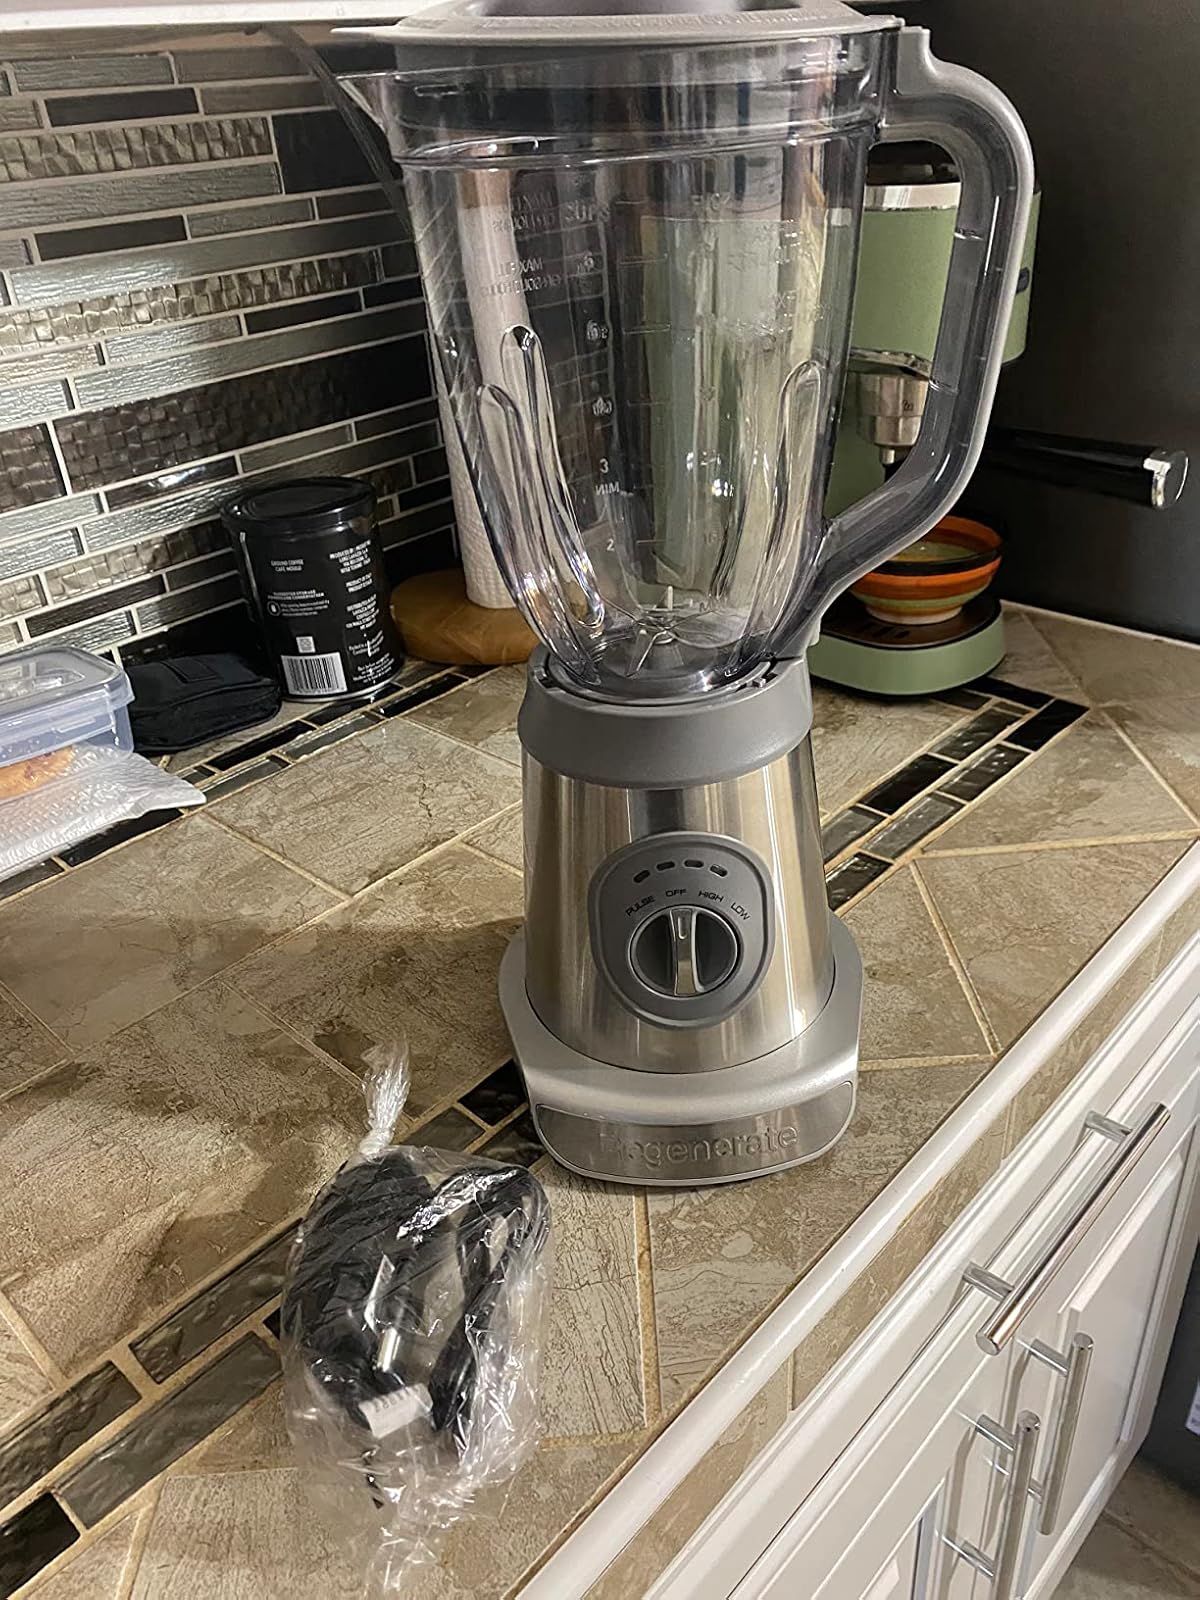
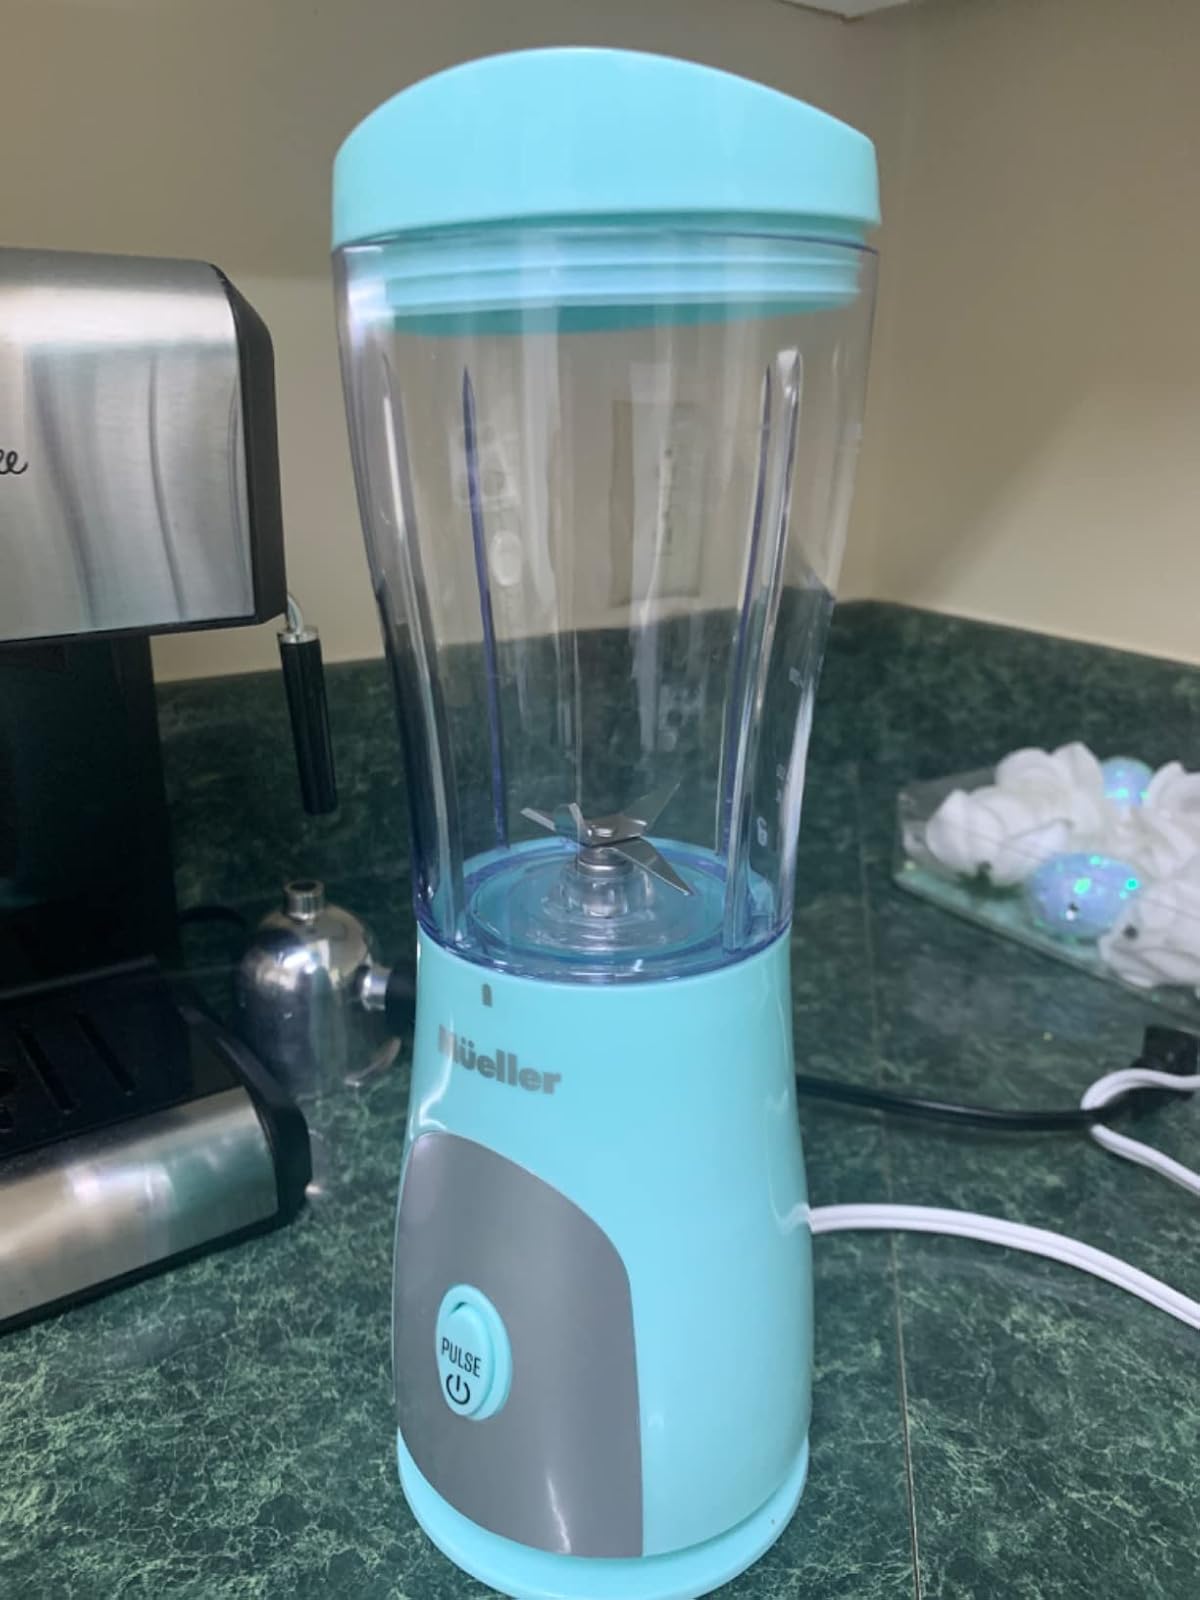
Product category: items_blender
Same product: no